Appomattox campaign

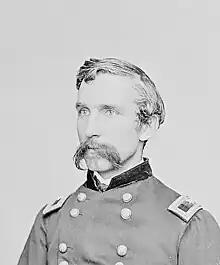
Brigadier General Joshua Chamberlain

Grant's Union forces totaled approximately 114,000 men. They consisted of the Army of the Potomac, under Maj. Gen. George Meade, the Army of the James, under Maj. Gen. Edward O. C. Ord, and the Army of the Shenandoah, under Philip H. Sheridan.